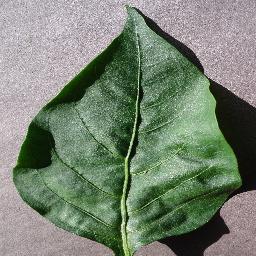
Label: Pepper,_bell___healthy